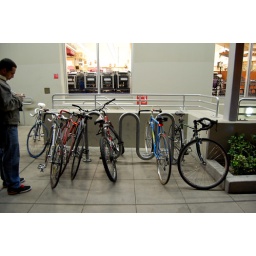
Ralphs in Downtown LA. My bike is the yellow and blue one second from the right.